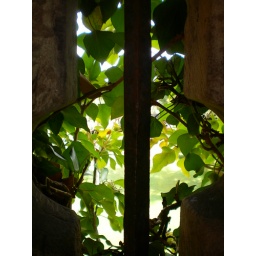
window in the town wall of Rothenburg o.d.Tauber